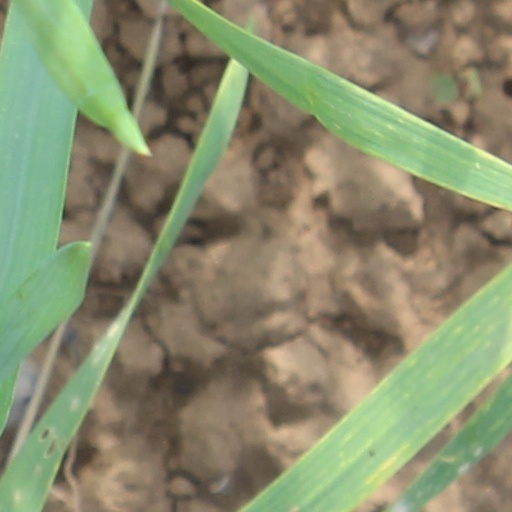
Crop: wheat